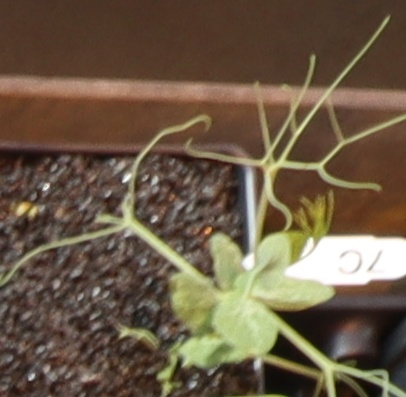
Label: Field Pea